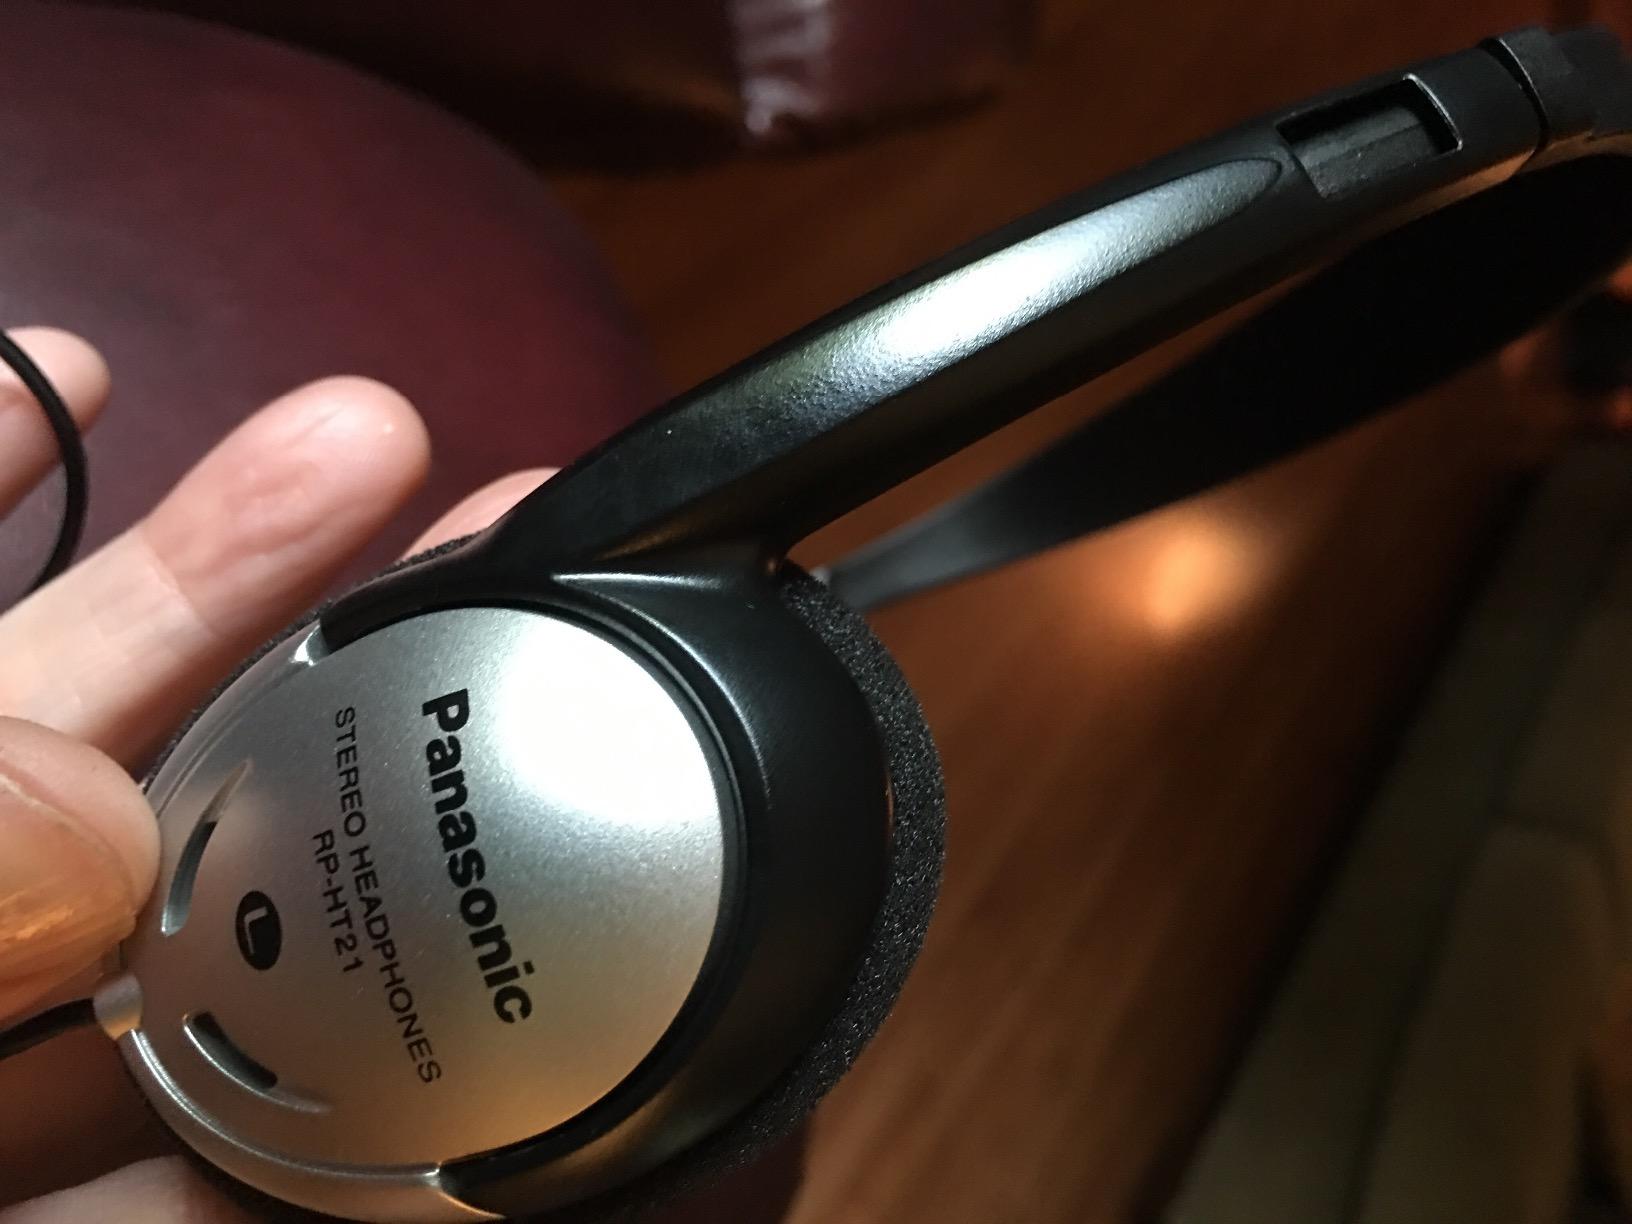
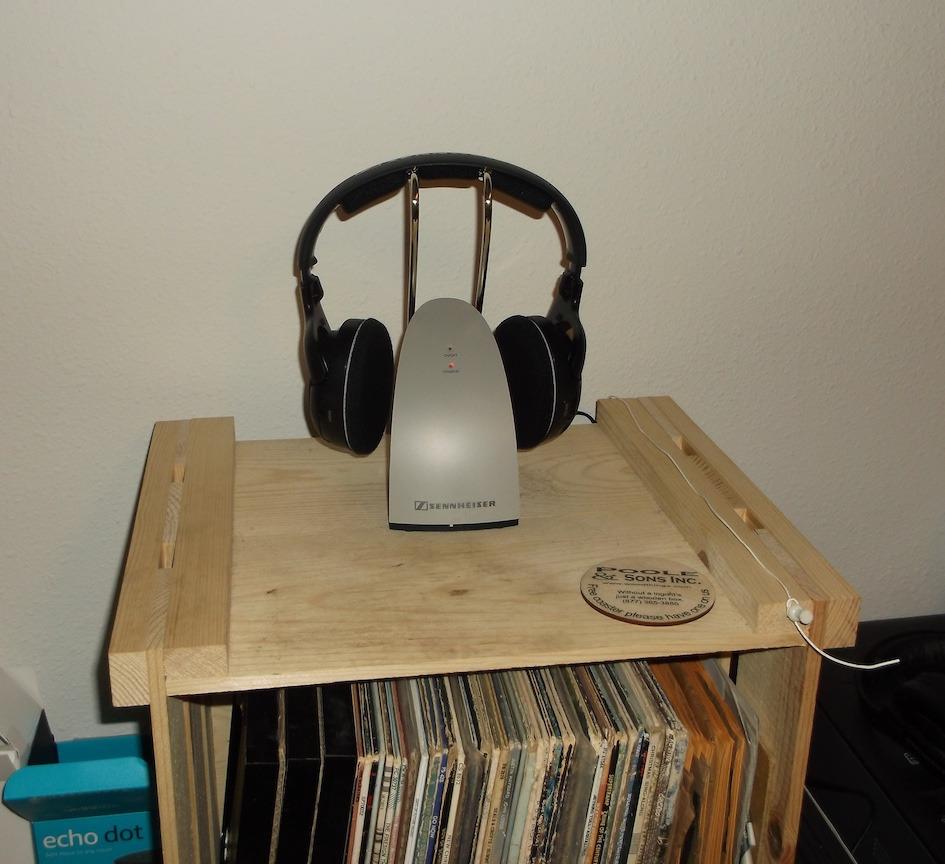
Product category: headphones
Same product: no